Colombia's Next Top Model season 2

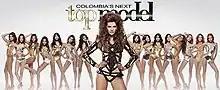

"Colombia's Next Top Model" season 2 is the second cycle of "Colombia's Next Top Model".